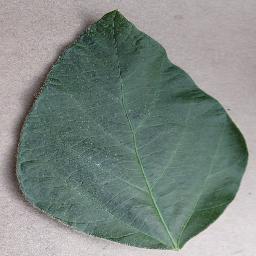
Label: Soybean___healthy